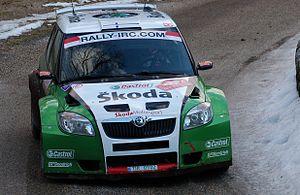
Hanninen-Markkula au Rallye Monte-Carlo 2010 Internationnal Rallye Challenge winner 2010
Juho Hänninen, né le 25 juillet 1981 à Punkaharju, est un pilote automobile finlandais de rallyes.
L'Intercontinental Rally Challenge est un championnat de rallye automobile organisé par Eurosport Events.
Saison 2010 de l'Intercontinental Rally Challenge.